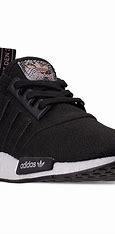
Brand: adidas
Model: NMD_R1 Athletic